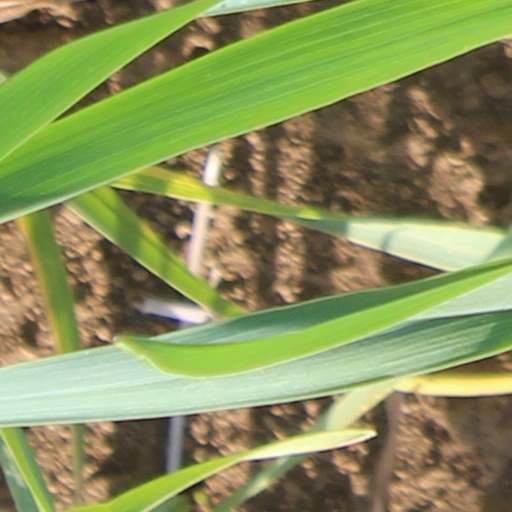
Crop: wheat